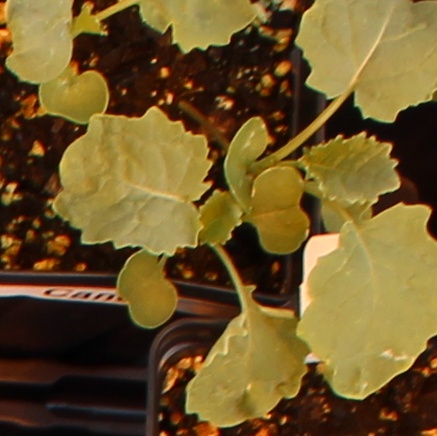
Label: Canola